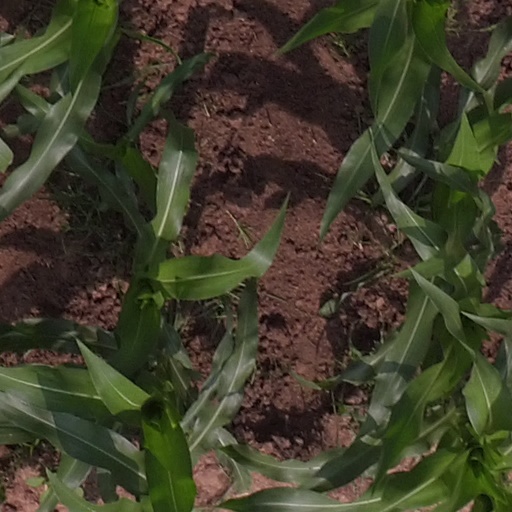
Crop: maize; corn